Royal Clarence Yard

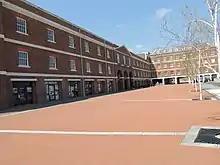
21st-century south wing (left) and 19th-century Granary (right)

The Yard remained in service for the next 160 years. After on-site brewing ceased, Wyatt's brewery was converted to serve as a clothing store, while the adjacent Storehouse became a rum and sugar store. Salted meat continued to be provided to ships into the 20th century, and the Bakery appears to have remained in operation until after the First World War (whereupon it too was converted into a storehouse). Most remarkably, the Cooperage continued producing barrels, using traditional methods, until the early 1970s.